DNA replication

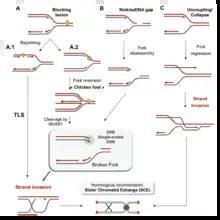
Replication fork restarts by homologous recombination following replication stress

Replication machineries consist of factors involved in DNA replication and appearing on template ssDNAs. Replication machineries include primosotors are replication enzymes; DNA polymerase, DNA helicases, DNA clamps and DNA topoisomerases, and replication proteins; e.g. single-stranded DNA binding proteins (SSB). In the replication machineries these components coordinate. In most of the bacteria, all of the factors involved in DNA replication are located on replication forks and the complexes stay on the forks during DNA replication. Replication machineries are also referred to as replisomes, or DNA replication systems. These terms are generic terms for proteins located on replication forks. In eukaryotic and some bacterial cells the replisomes are not formed.